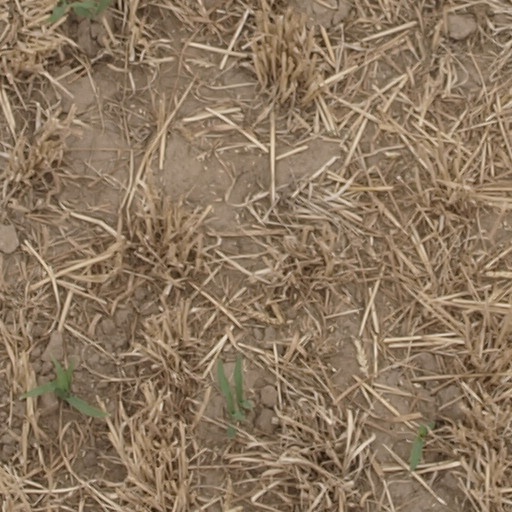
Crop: maize; corn